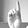
ASL letter: D